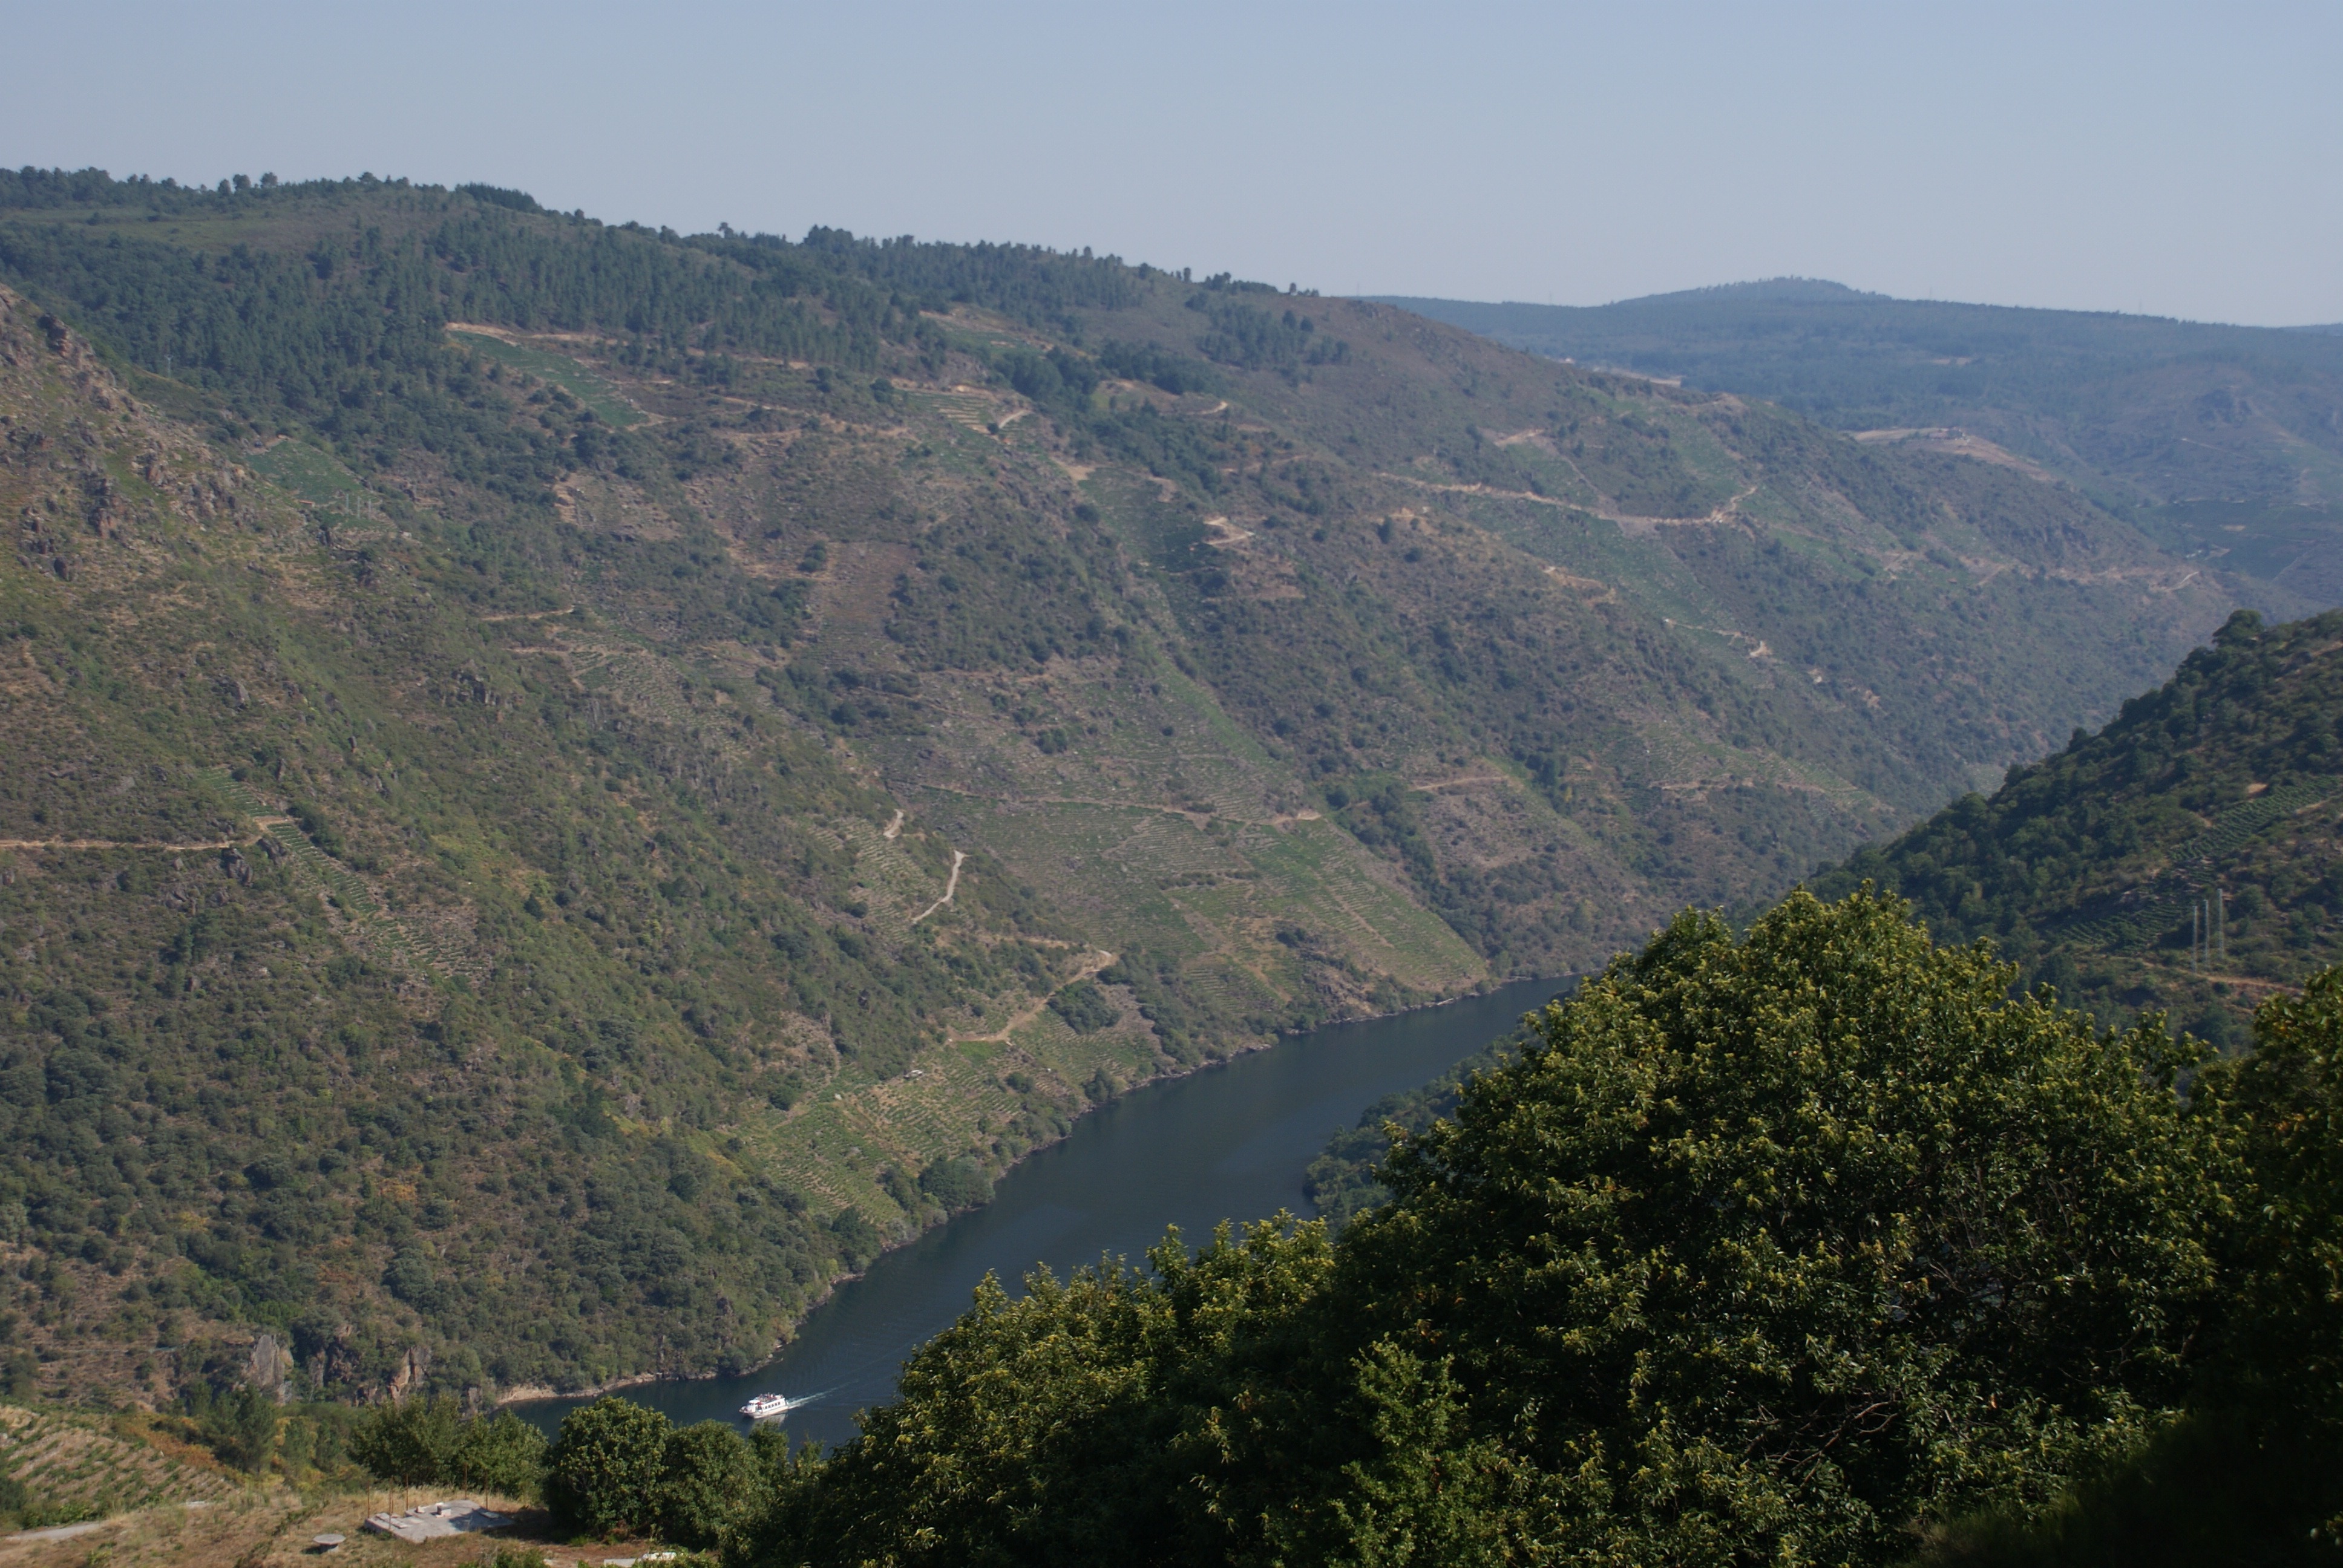
landscape, tree, water, nature, forest, wilderness, mountain, sky, hill, lake, river, valley, mountain range, reservoir, tourism, highland, national park, ridge, bank, vegetation, plateau, escarpment, depression, sil, rural area, nature reserve, mountain pass, hill station, biome, ribeira sacra, mountainous landforms, shrubland, mount scenery